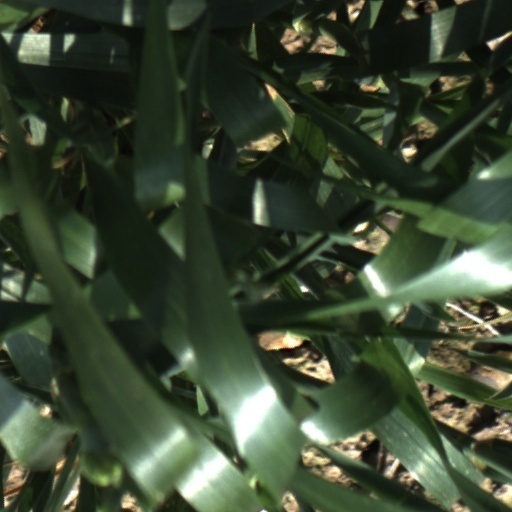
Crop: wheat